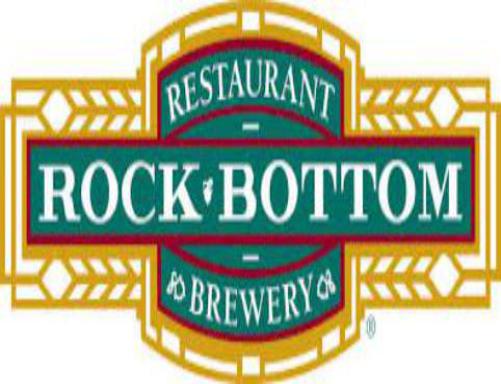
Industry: Food